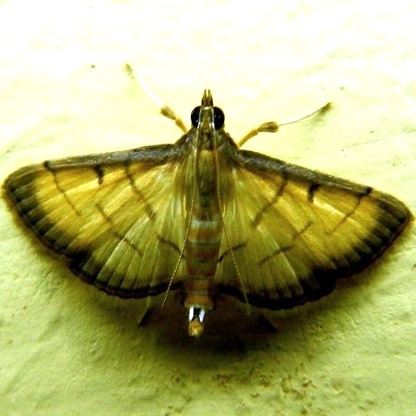
Nhãn: Sâu cuốn lá nhỏ ( Rice leaf folder)